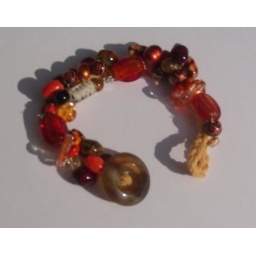
A hand braided wool wrist band with button and loop closure adorned with glass and wooden beads in 'earthy' tones.